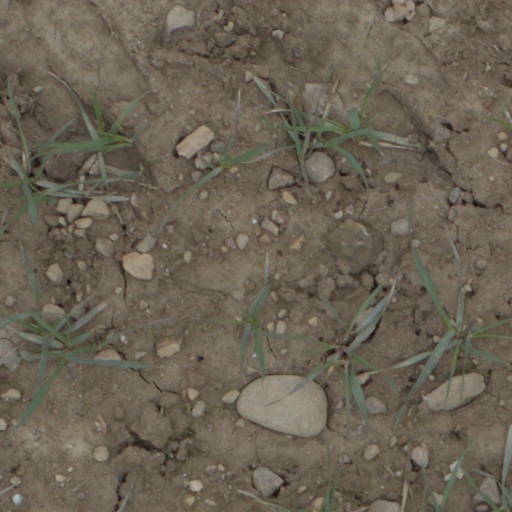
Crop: wheat